Claes Elfsberg

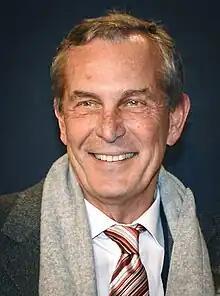
Elfsberg in January 2012.

Claes-Gösta Elfsberg (born 26 November 1948) is a Swedish television journalist.